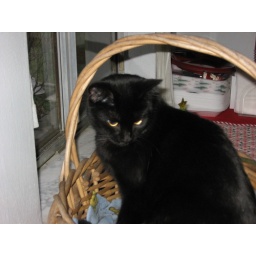
Minnie sitting in the basket